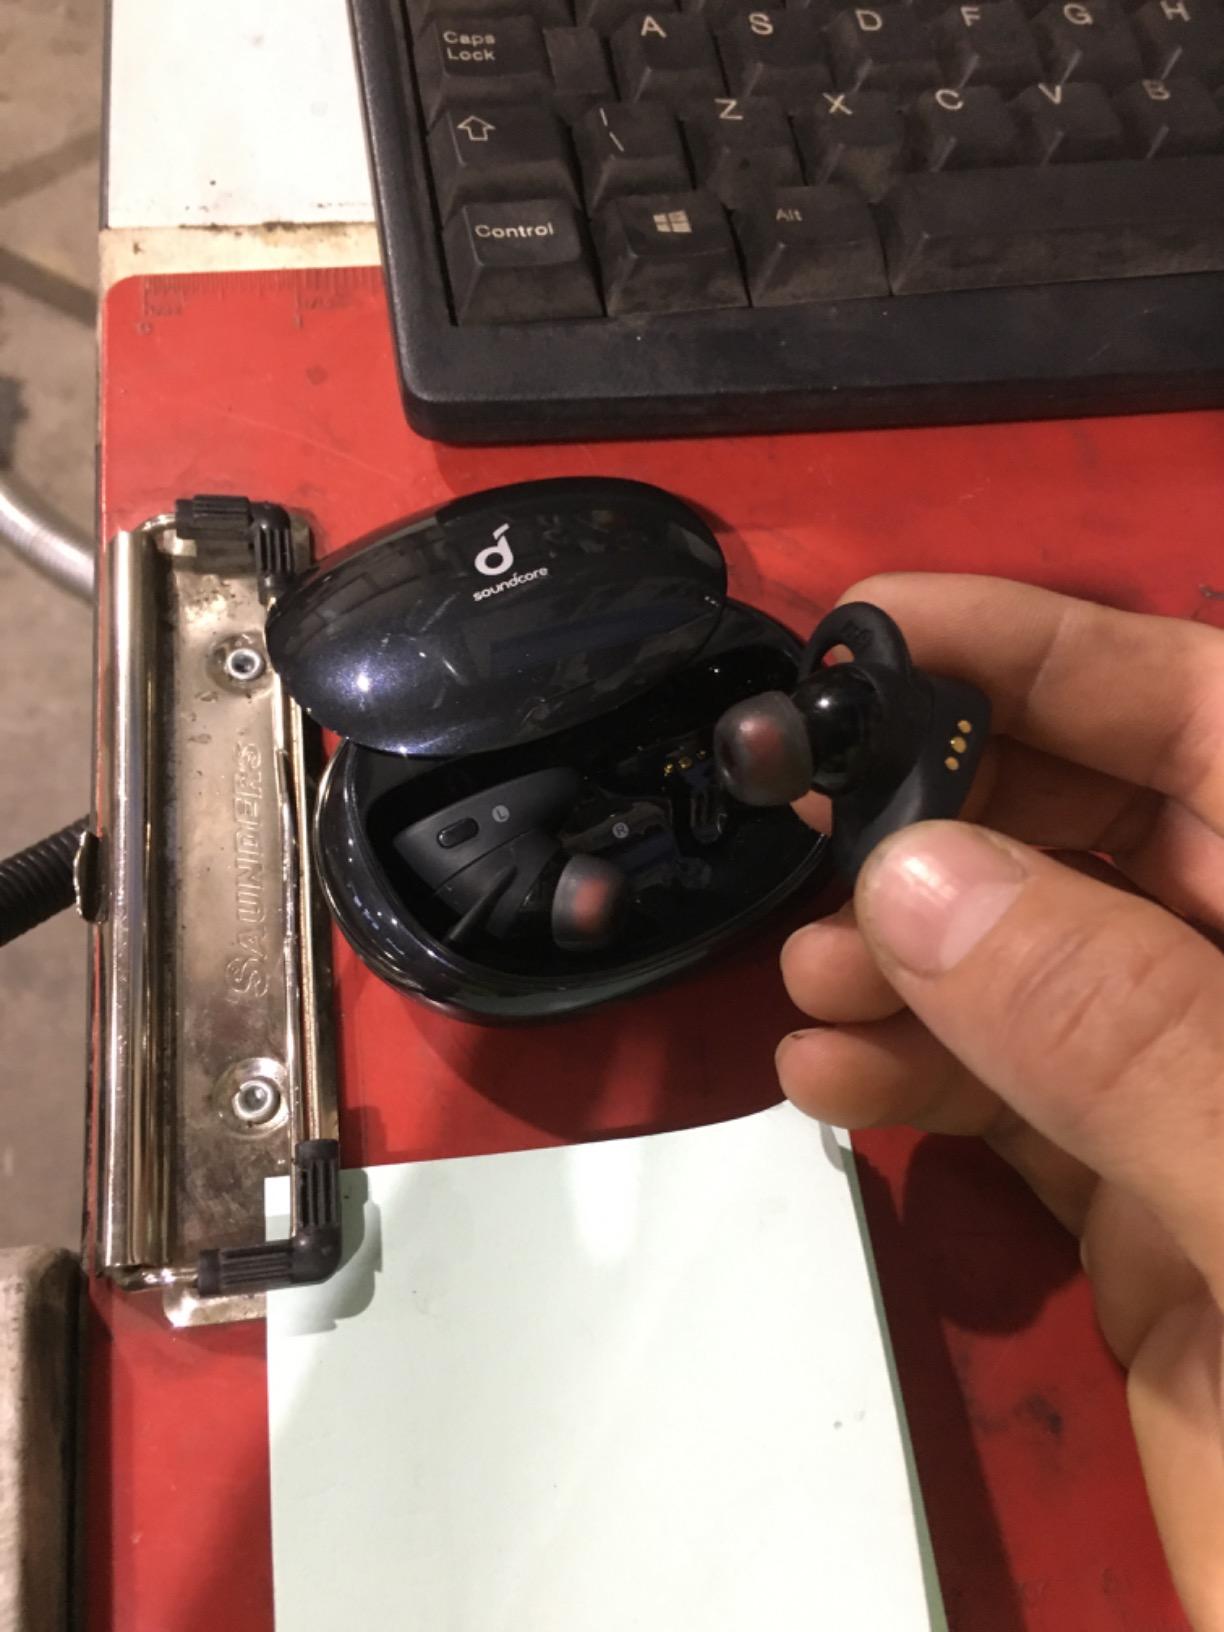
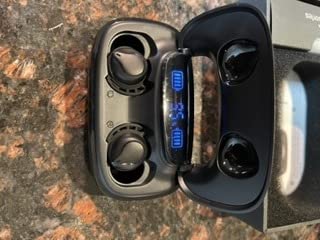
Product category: earbuds
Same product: no